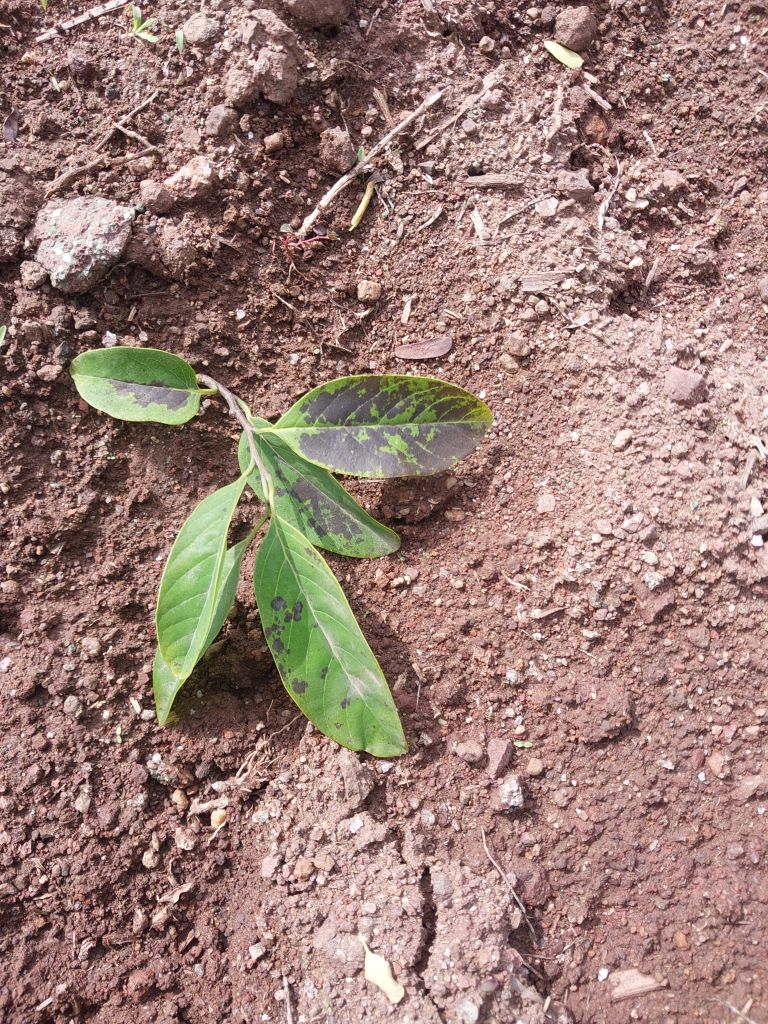
Disease label: Leaf spot on Leaves